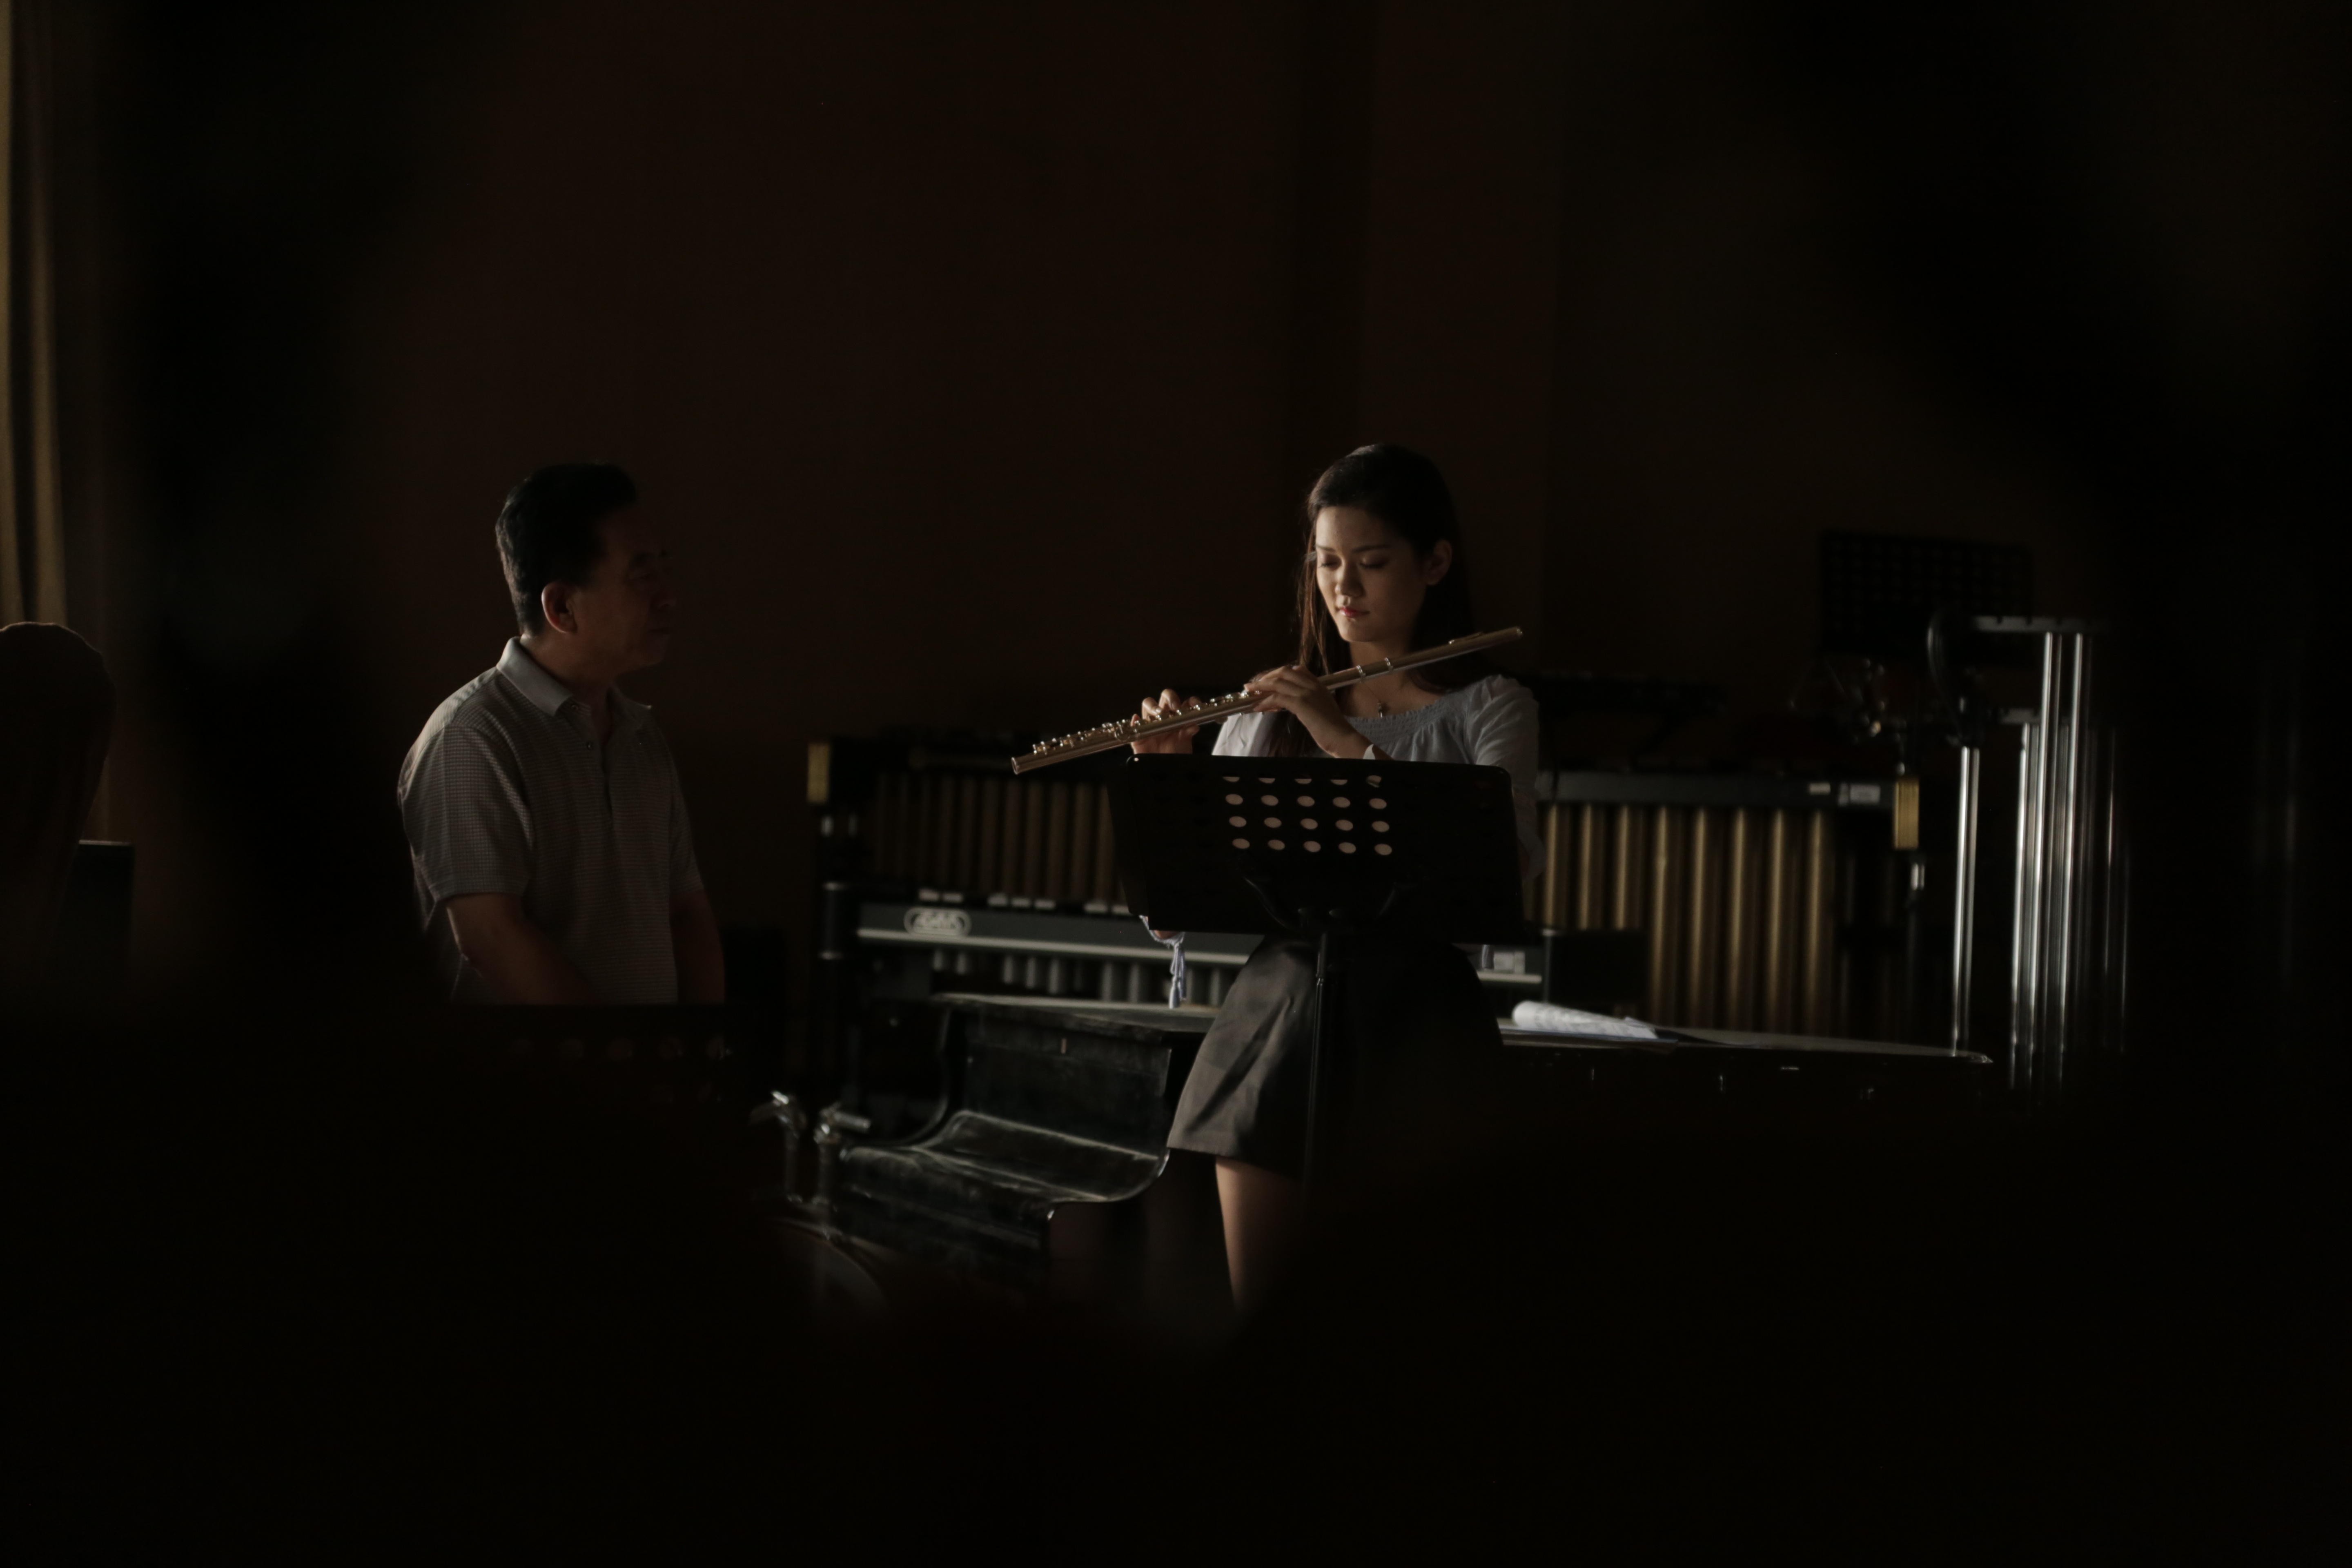
music, musician, stage, flute, entertainment, teacher